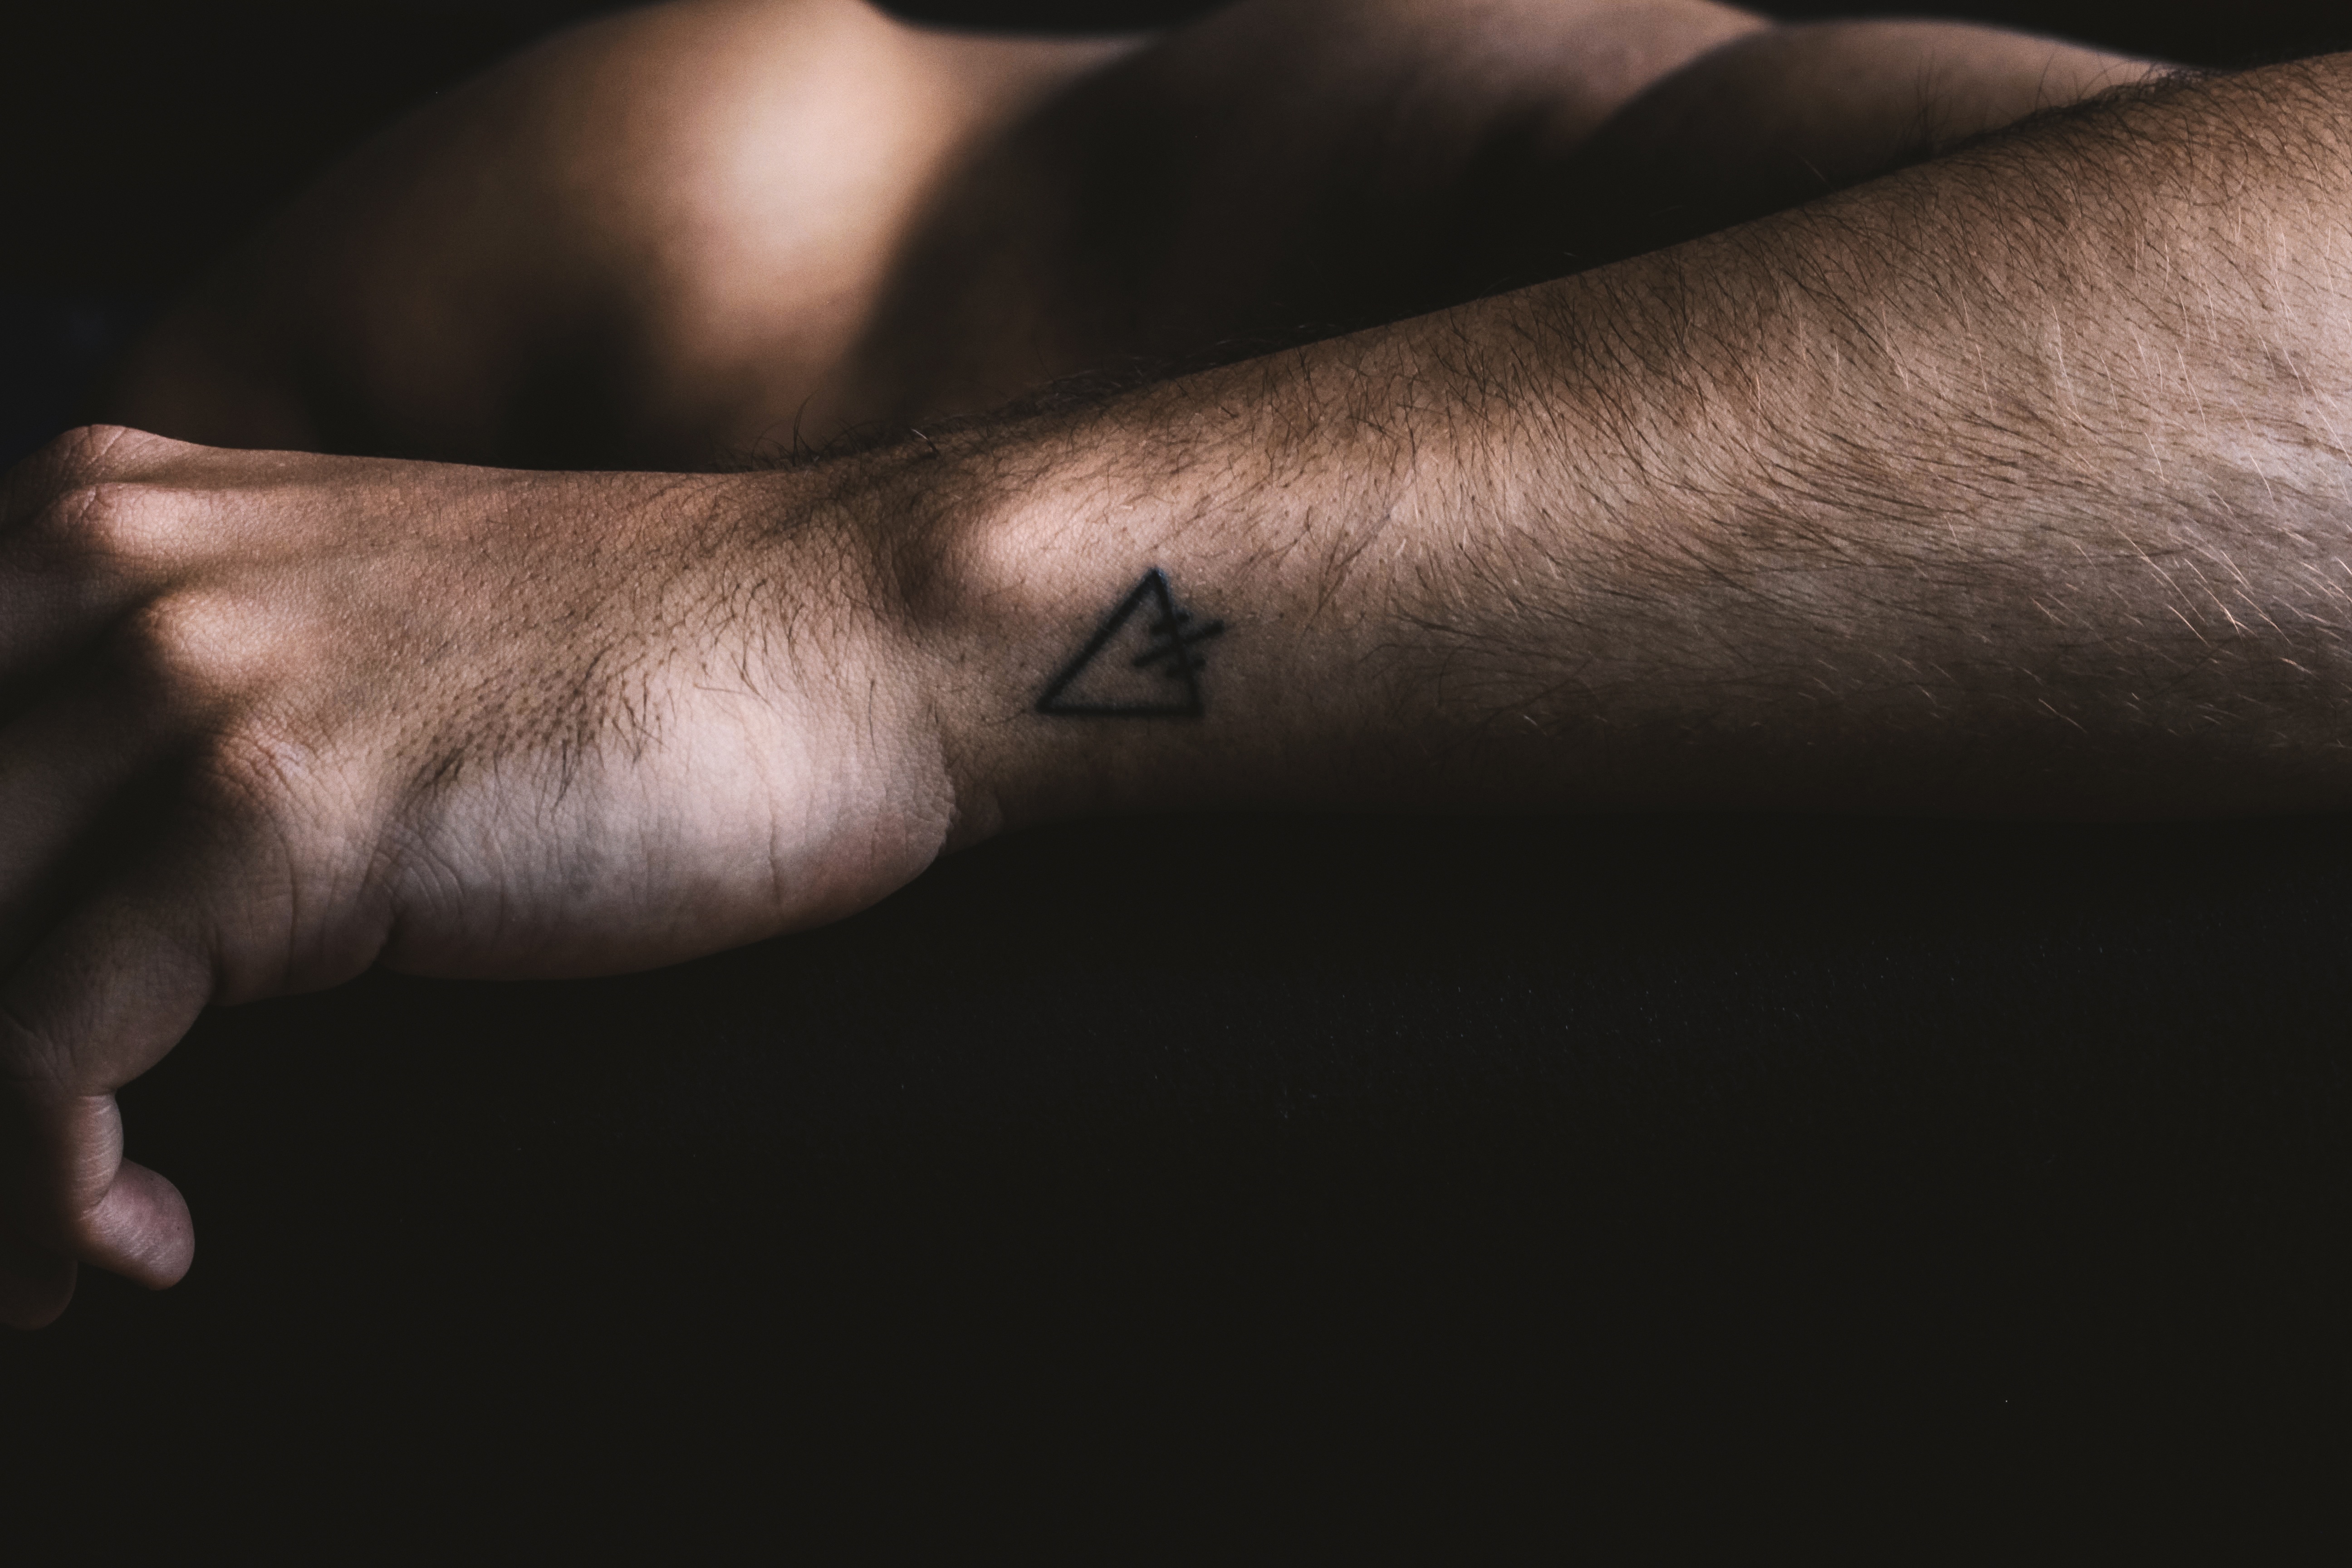
hand, photography, leg, finger, tattoo, darkness, black, arm, muscle, chest, close up, human body, eye, skin, organ, macro photography, sense